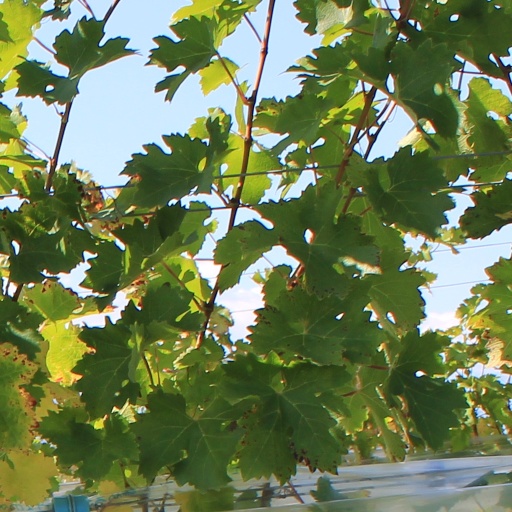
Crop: grape